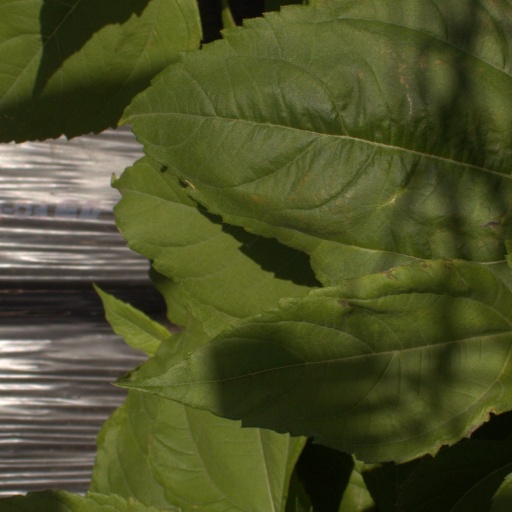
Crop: Jerusalem artichoke